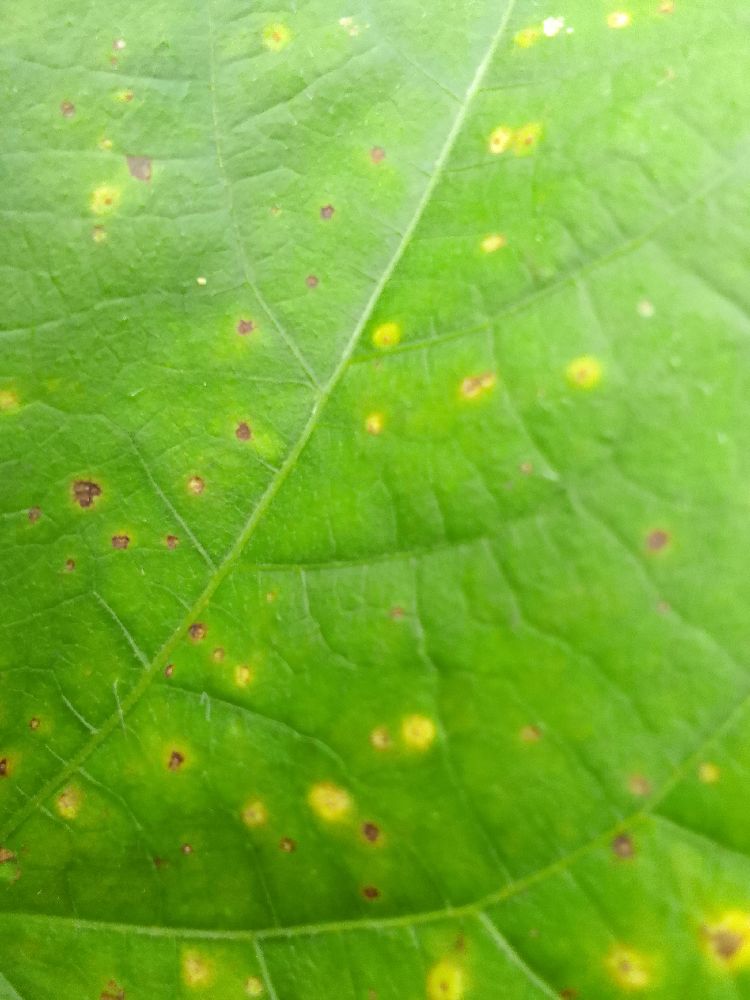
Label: rust